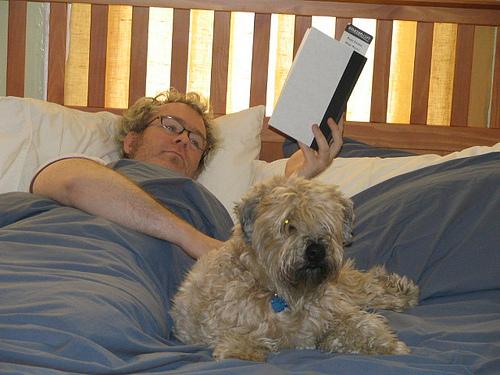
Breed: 235-n000090-soft_coated_wheaten_terrier